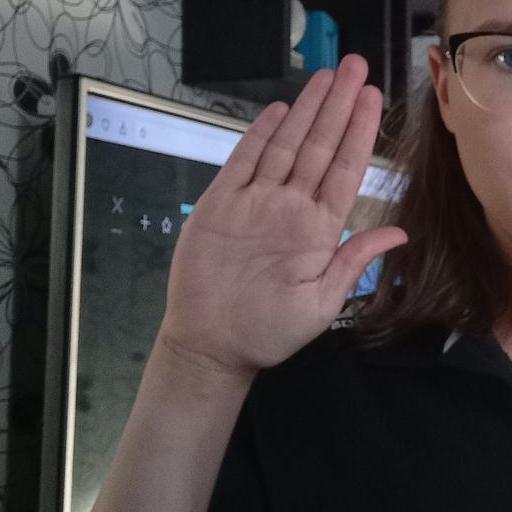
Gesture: stop